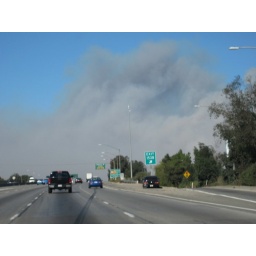
You can see the smoke contrasted against the blue sky as I enter.